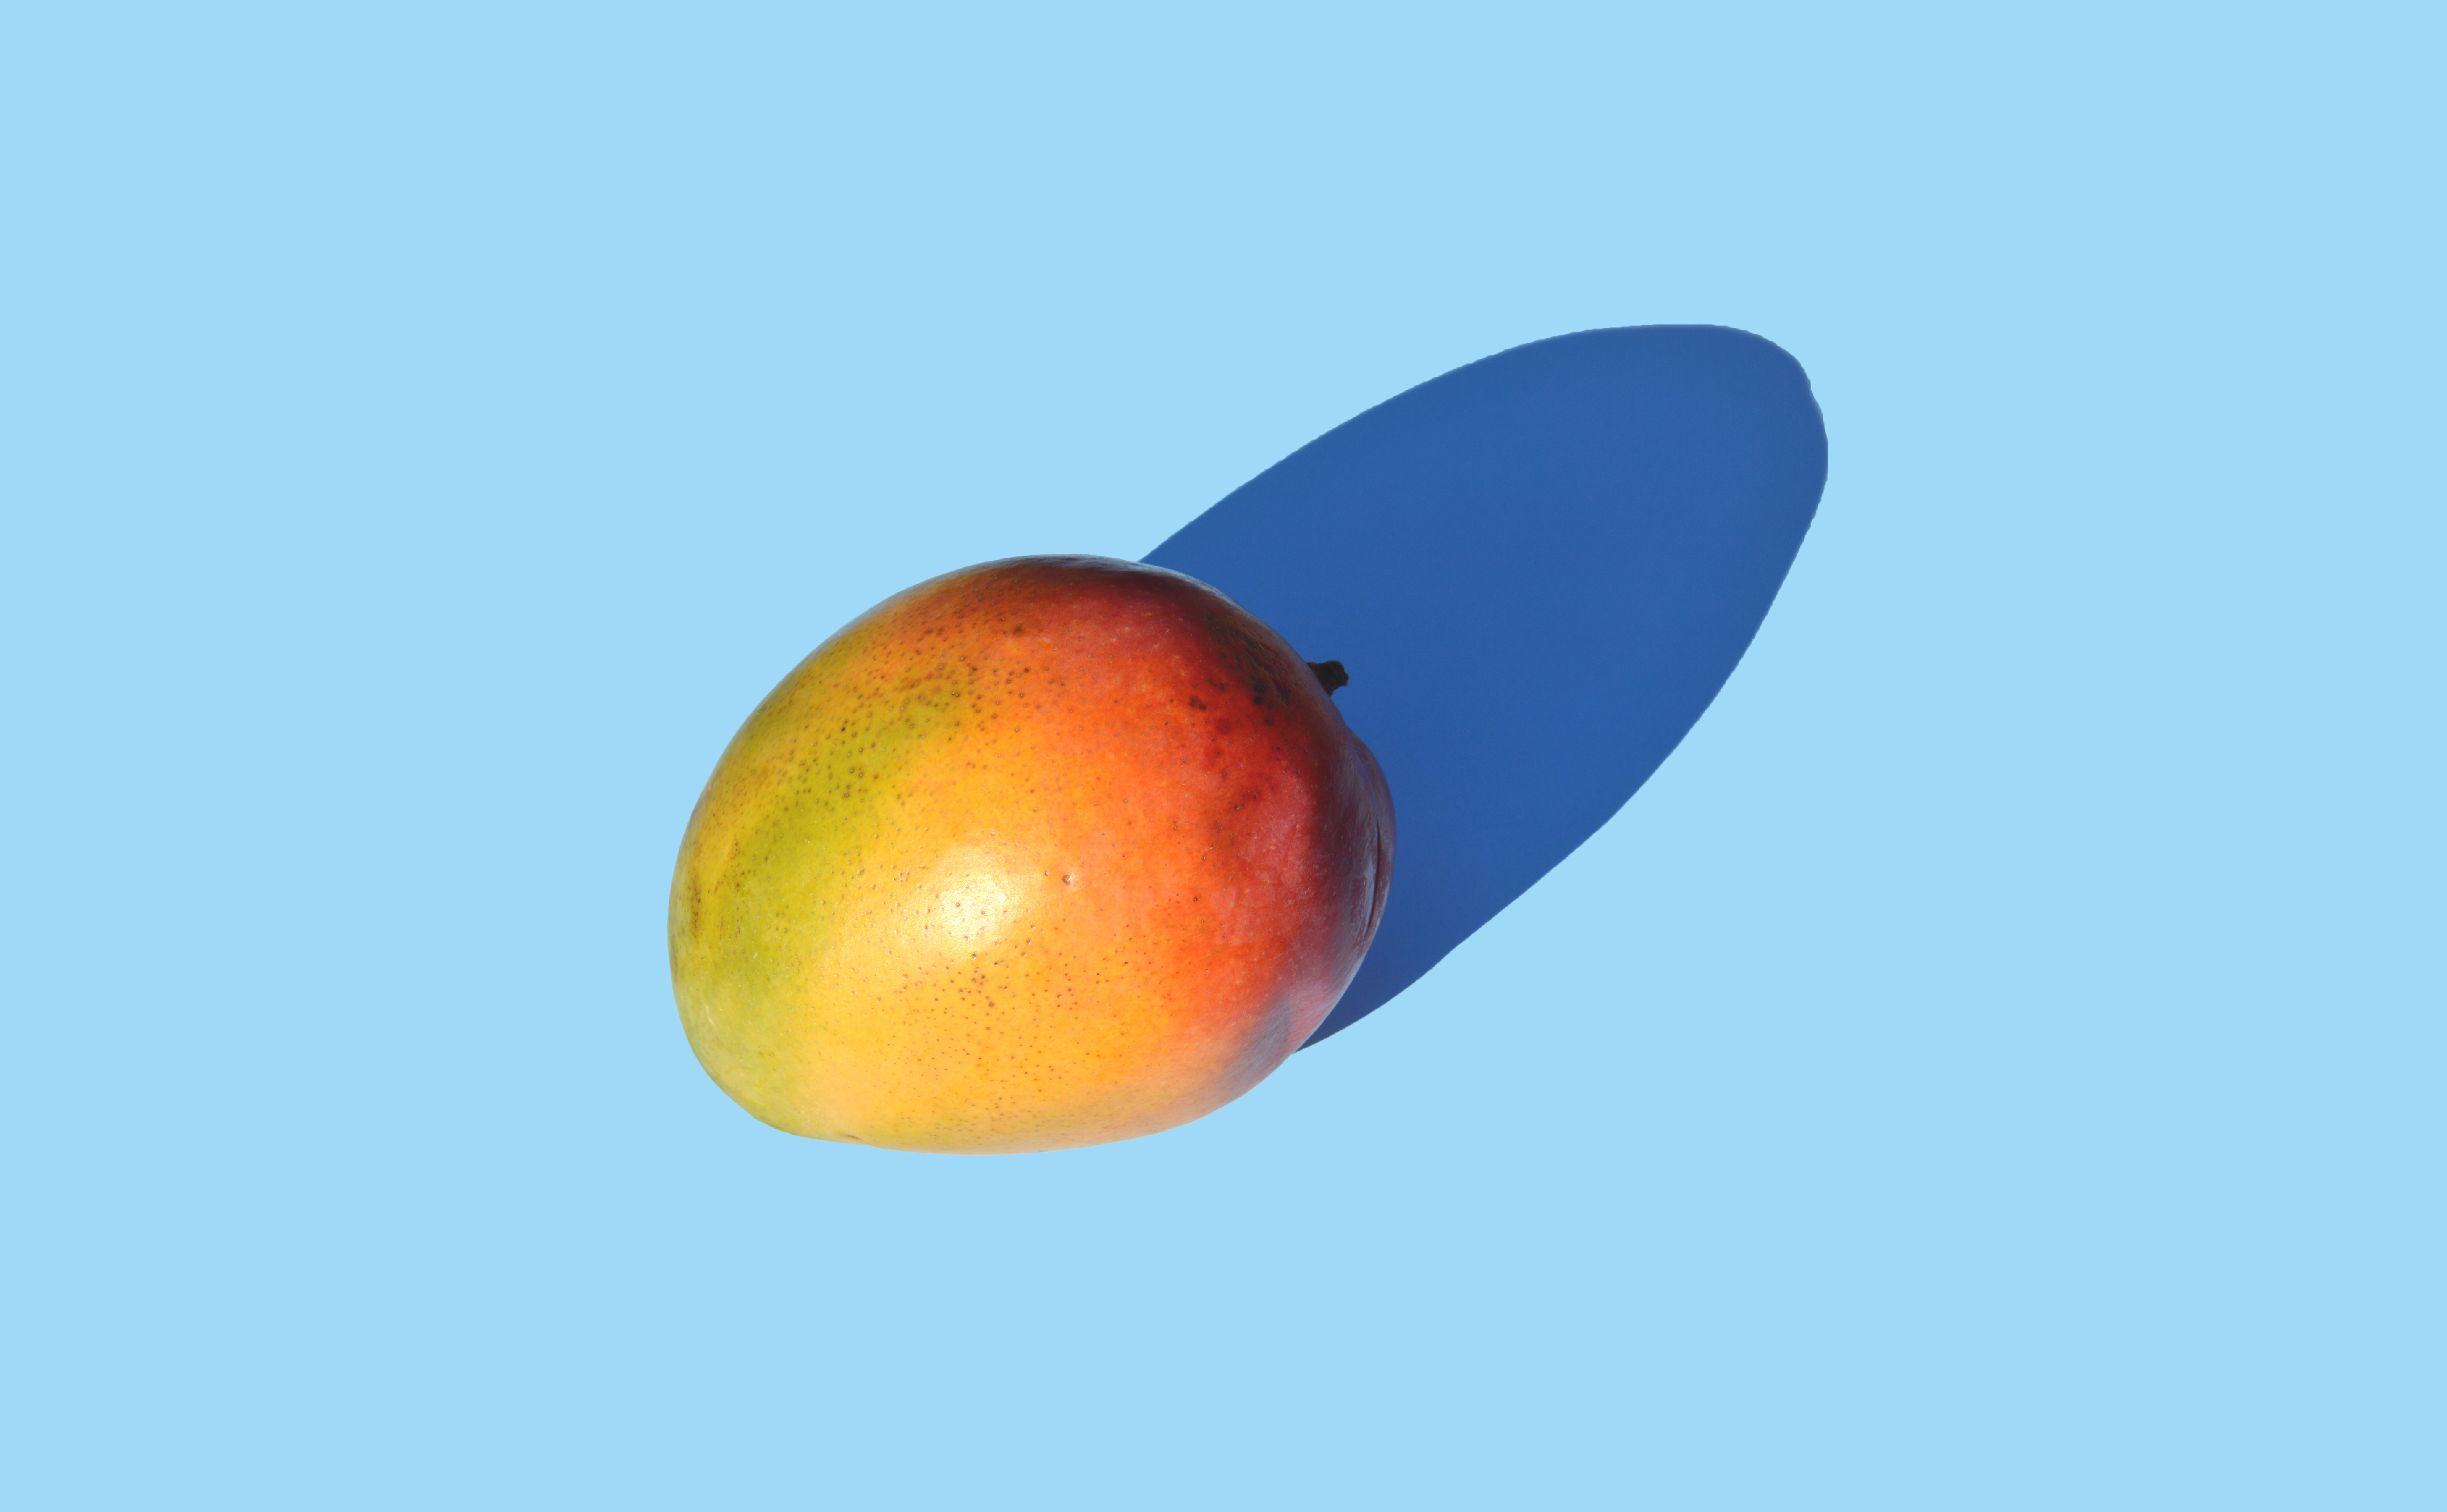
plant, fruit, food, produce, flowering plant, land plant